Regiment of Artillery (India)

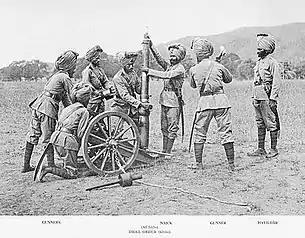
A mountain artillery crew from the British Indian Army demonstrating assembly of the RML 2.5 inch mountain gun, ca 1895

The Royal Indian Artillery (RIA) of the British Indian Army was raised on 28 September 1827, as a part of the Bombay Army, a presidency army of the Bombay Presidency. It was later renamed as 5 Bombay Mountain Battery. The Indian Rebellion of 1857 sparked off in Meerut on 10 May 1857. Many of the Indian personnel of the Bengal Artillery were involved in the mutiny and the three battalions of foot artillery then in existence were all disbanded in 1862. Subsequently, all Indian artillery units were disbanded except for a few. The whole of the variously European artillery and the corps of engineers were transferred to the Royal corps under special conditions. The mutiny of all the native Bengal artillery, and other weighty considerations, had decided the Government to have no native field artillery in future. All the native artillery was therefore gradually disbanded. The only exceptions to this rule were the four mountain batteries in the Punjab Irregular Force (later the Punjab Frontier Force), and two native batteries in Bombay. These Nos. 1 and 2 companies Golandaz, originally used to garrison Aden and man the Jacobabad mountain train in turn, eventually became Nos. 1 and 2 Bombay Mountain Batteries, and later 5 and 6 (Bombay) Mountain Batteries. Another exception were the four field batteries of the Hyderabad Contingent. The whole of this contingent had done excellent service in 1857, and was retained intact. In future, with these exceptions, the artillery service in India was to be found by batteries and companies of the Royal Artillery. Many of the mountain batteries had soldiers from the disbanded horse artillery regiments of the Sikhs. They saw extensive action in the North West Frontier and the Afghan wars.